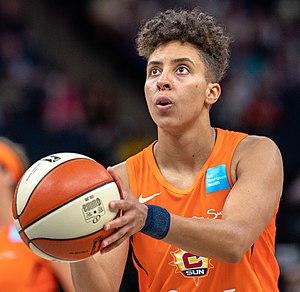
Layshia Clarendon, née le 2 mai 1991 à San Bernardino, est une joueuse américaine de basket-ball.